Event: Nepal Earthquake
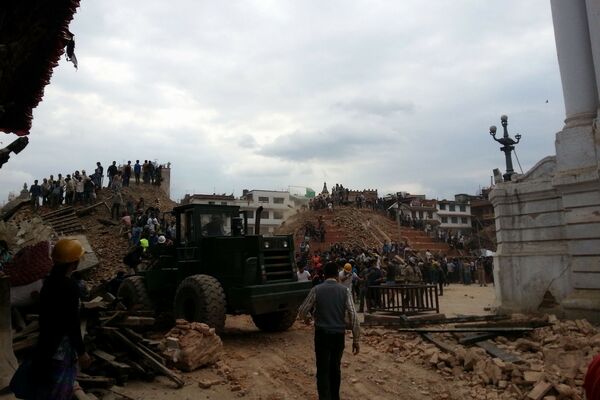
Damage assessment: damage